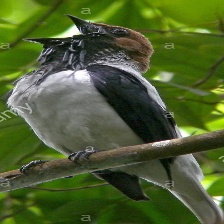
Species: BEARDED BELLBIRD
Scientific name: PROCNIAS AVERANO